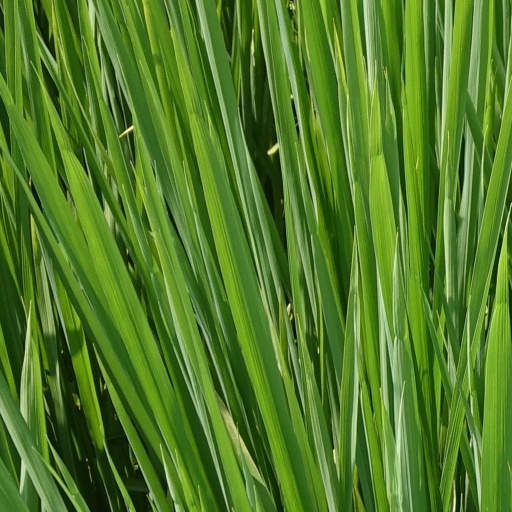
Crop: rice